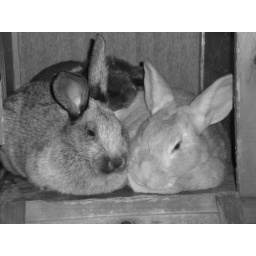
My girls in black and white